Arthur Hood, 1st Baron Hood of Avalon

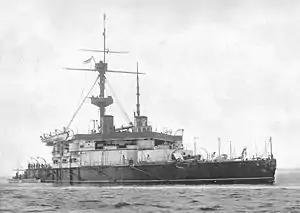
HMS "Trafalgar", a ship of the type which Hood favoured and which he was instrumental in delivering into service

Promoted to rear admiral on 22 March 1876, he became Second Naval Lord in January 1877 and then Commander-in-Chief of the Channel Squadron in December 1879 with promotion to vice admiral on 23 July 1880.